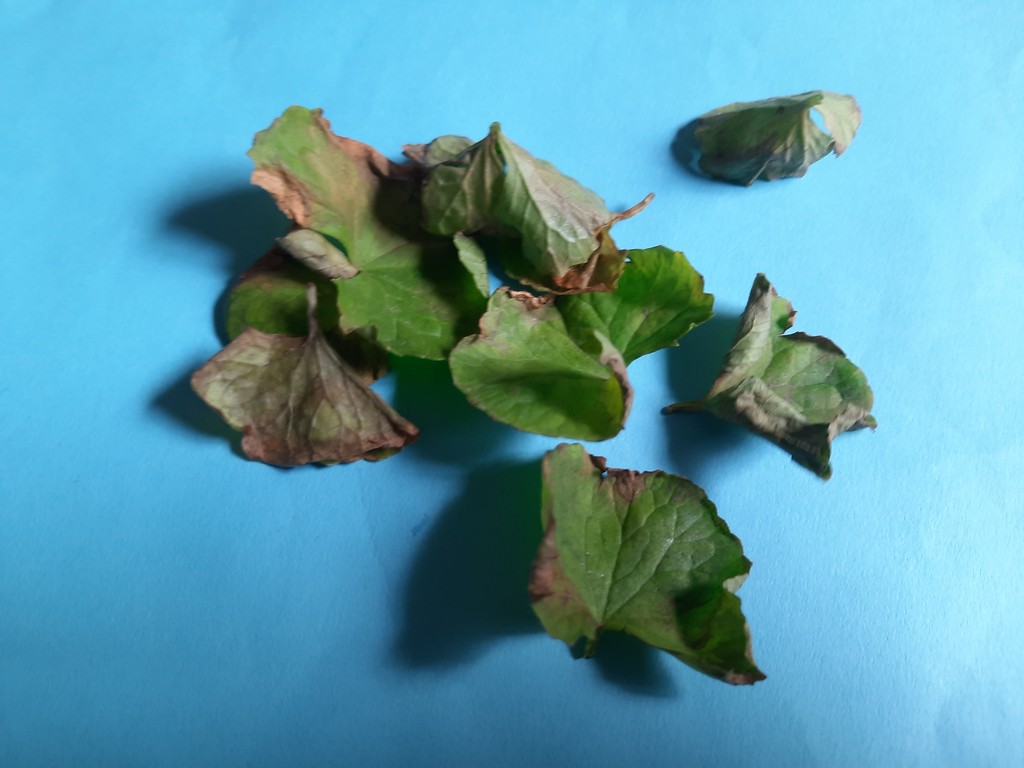
Label: Unhealthy